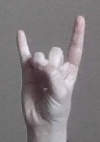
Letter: la